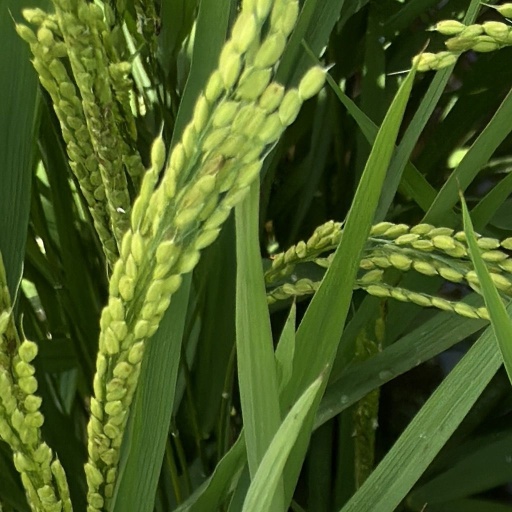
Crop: rice